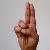
The image shows a hand gesture representing the letter 'U' in Indian Sign Language.